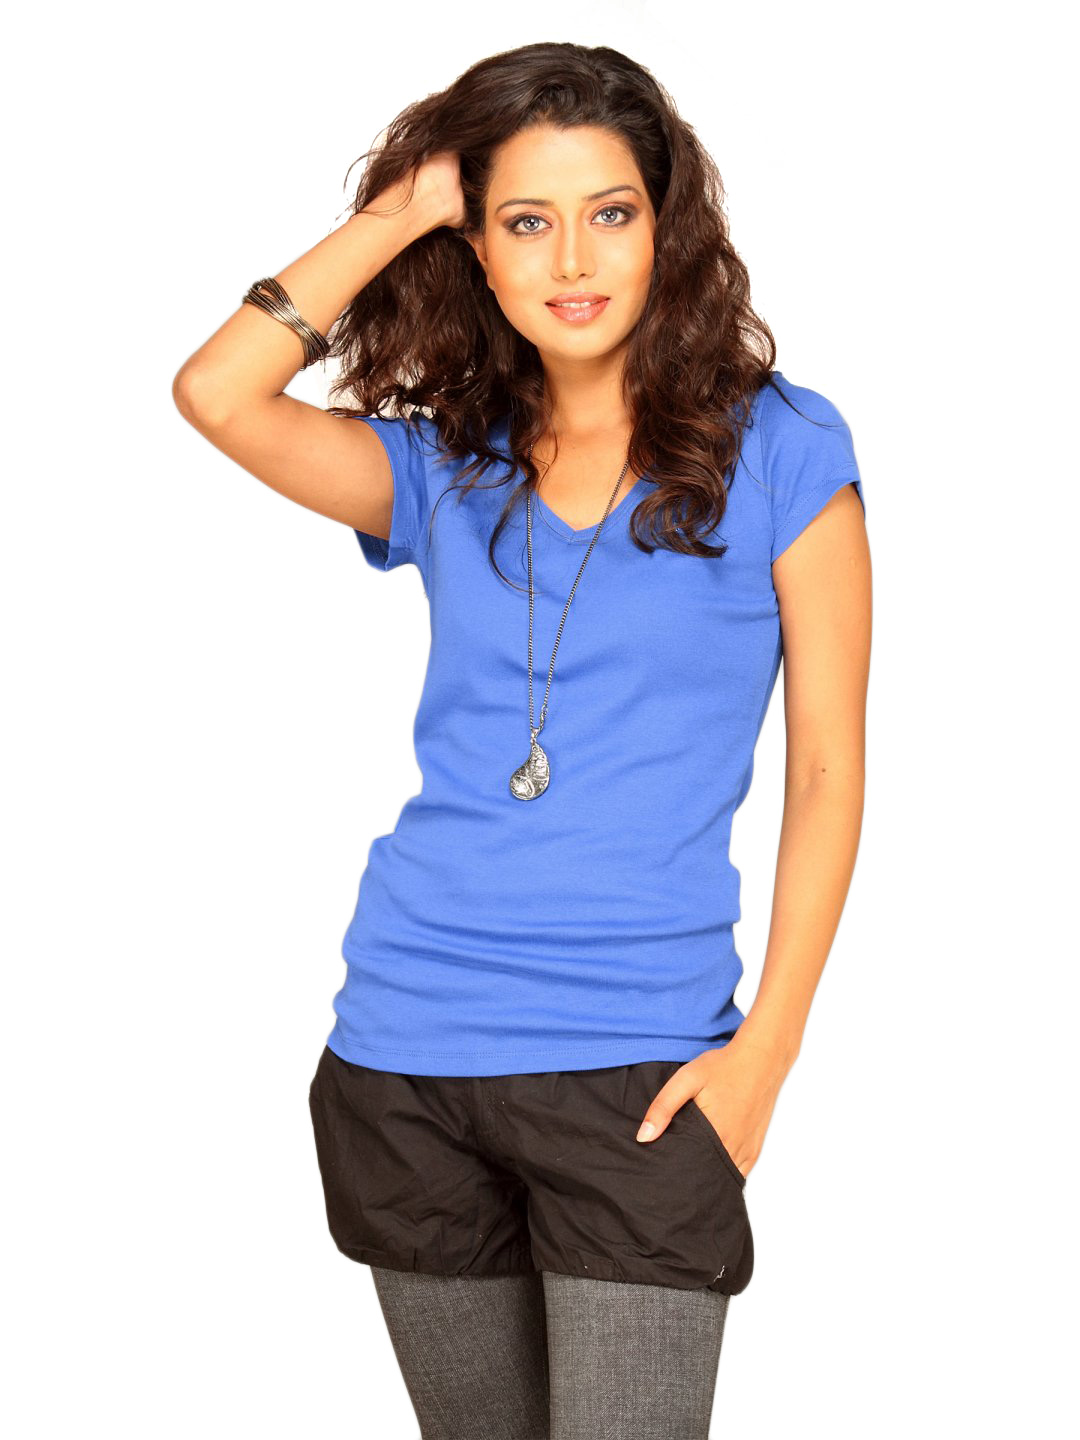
UCB Women's Basic V Neck Blue T-shirt
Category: Apparel / Topwear / Tshirts
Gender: Women
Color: Blue
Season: Summer 2011
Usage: Casual